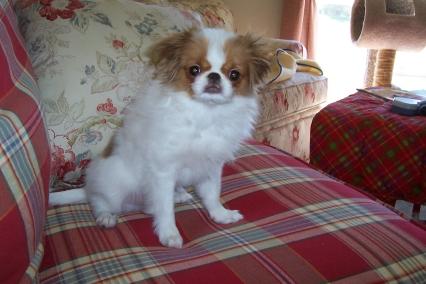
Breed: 249-n000106-Japanese_spaniel